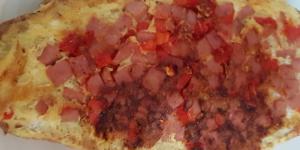
paninis sin horno